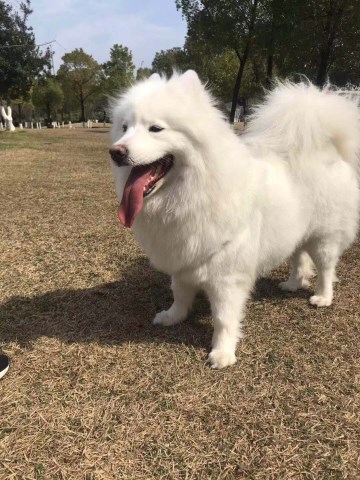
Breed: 2192-n000088-Samoyed